Good Kill

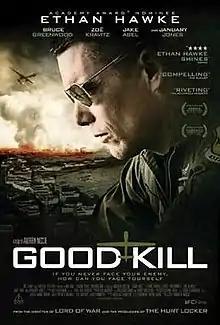
Promotional poster

Good Kill is a 2014 American drama film written and directed by Andrew Niccol. The film stars Ethan Hawke, Bruce Greenwood, Zoë Kravitz, Jake Abel, and January Jones. It competed for the Golden Lion at the 71st Venice International Film Festival. It was also screened in the Special Presentations section of the 2014 Toronto International Film Festival.